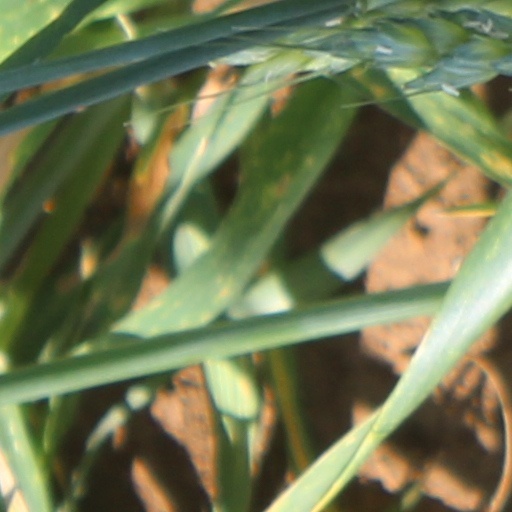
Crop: wheat